Communist Party of Turkey (historical)

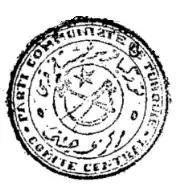
Stamp of the TKP Central Committee, 1920. It shows a cutlass, hammer, sickle, and a star in the emblem in the middle. 'Communist Party of Turkey – Central Committee' is written in Ottoman Turkish and French languages.

The party was founded at a congress in Baku on 10 September 1920, gathering together elements from three different left-wing tendencies influenced by the October Revolution in Russia. These founding tendencies were the Istanbul-based Turkish Workers and Peasants Socialist Party, elements of the Green Army in Anatolia (which represented the left-wing sectors of the national liberation movement), and a group of Turkish communists in Soviet Russia (largely made up by Turkish prisoners of war, who had been recruited by the Bolsheviks), including Süleyman Nuri. In total the congress was made up of 74 delegates. The congress elected Mustafa Suphi as the party chairman, and Ethem Nejat as the general secretary.